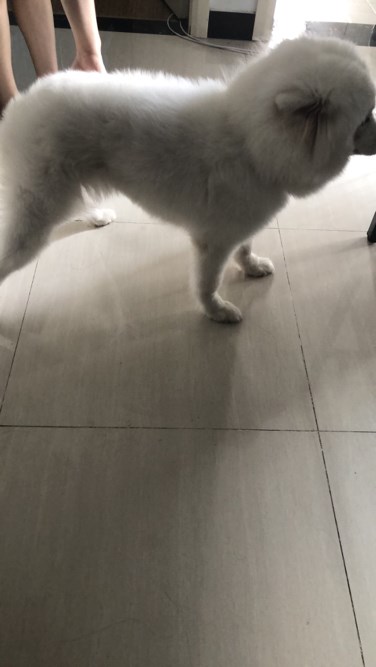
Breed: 2192-n000088-Samoyed